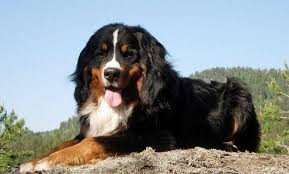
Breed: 221-n000055-EntleBucher